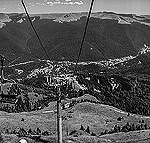
Label: B & W